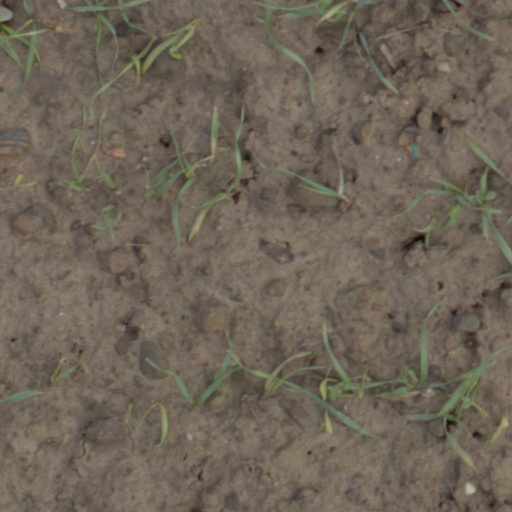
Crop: wheat